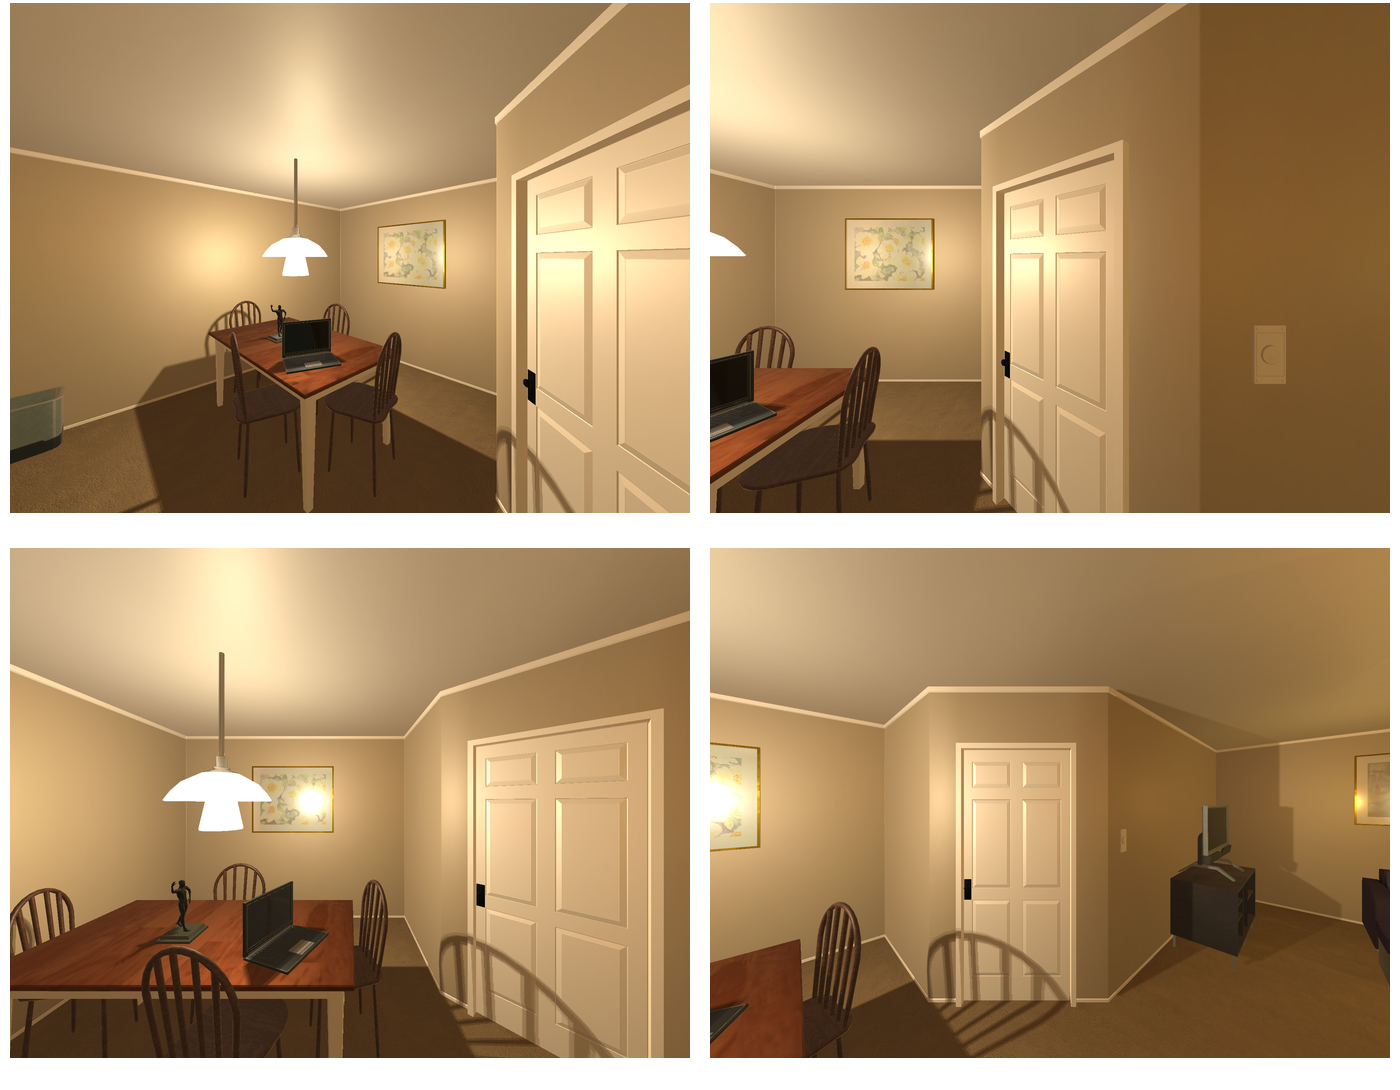Task instruction: Open the door.
Answer: {"task_instruction": "Open the door.", "nodes": ["door", "handle"], "edges": [{"functional_relationship": "openorclose", "object1": "handle", "object2": "door", "spatial_relations": ["left_of", "lower_than", "in_front_of"], "is_touching": true}], "action_type": "pull", "function_type": "open_close_control"}